Wye, Kent

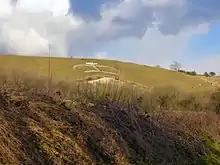
Wye Crown

Wye College was founded in 1447 as a chantry by Cardinal Kempe. From 1627, a grammar and charity school operated from the premises. In 1894 the buildings re-opened as the South Eastern Agricultural College, offering University of London degrees from 1898, and in 1948 incorporated as Wye College. It merged with Imperial College in 2000 but the campus was progressively closed between 2005 and 2009.